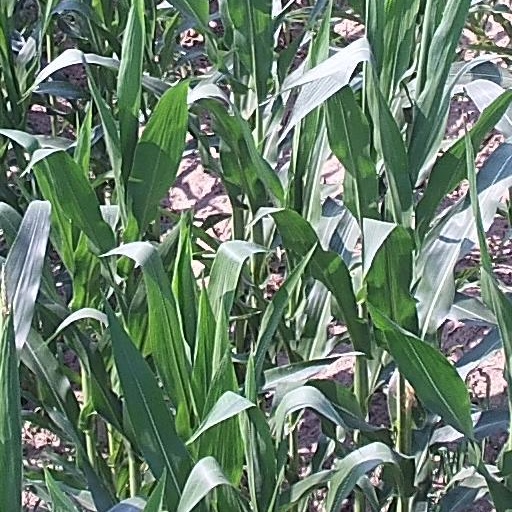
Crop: maize; corn